Wesley's Chapel

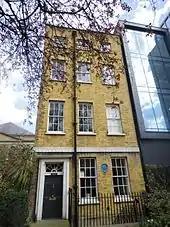
Exterior of the house

The chapel is set within a cobbled courtyard off City Road, with the chapel at the furthest end and Wesley's house on the right.